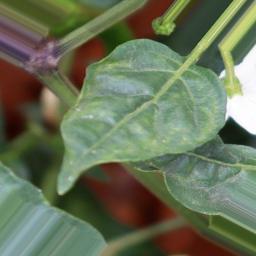
Label: healthy